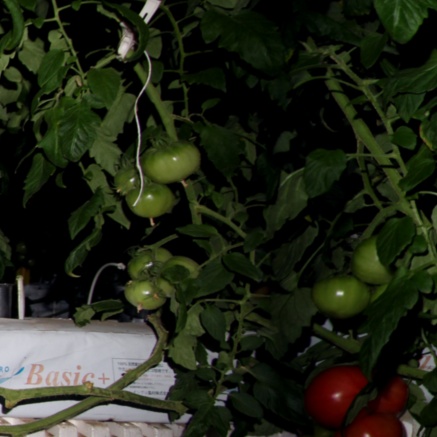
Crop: tomato